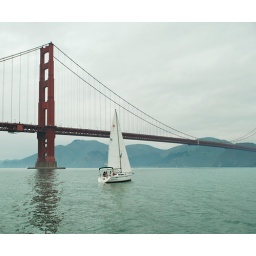
this picture is from our boat trip that took us under the bridge and around Alcatraz